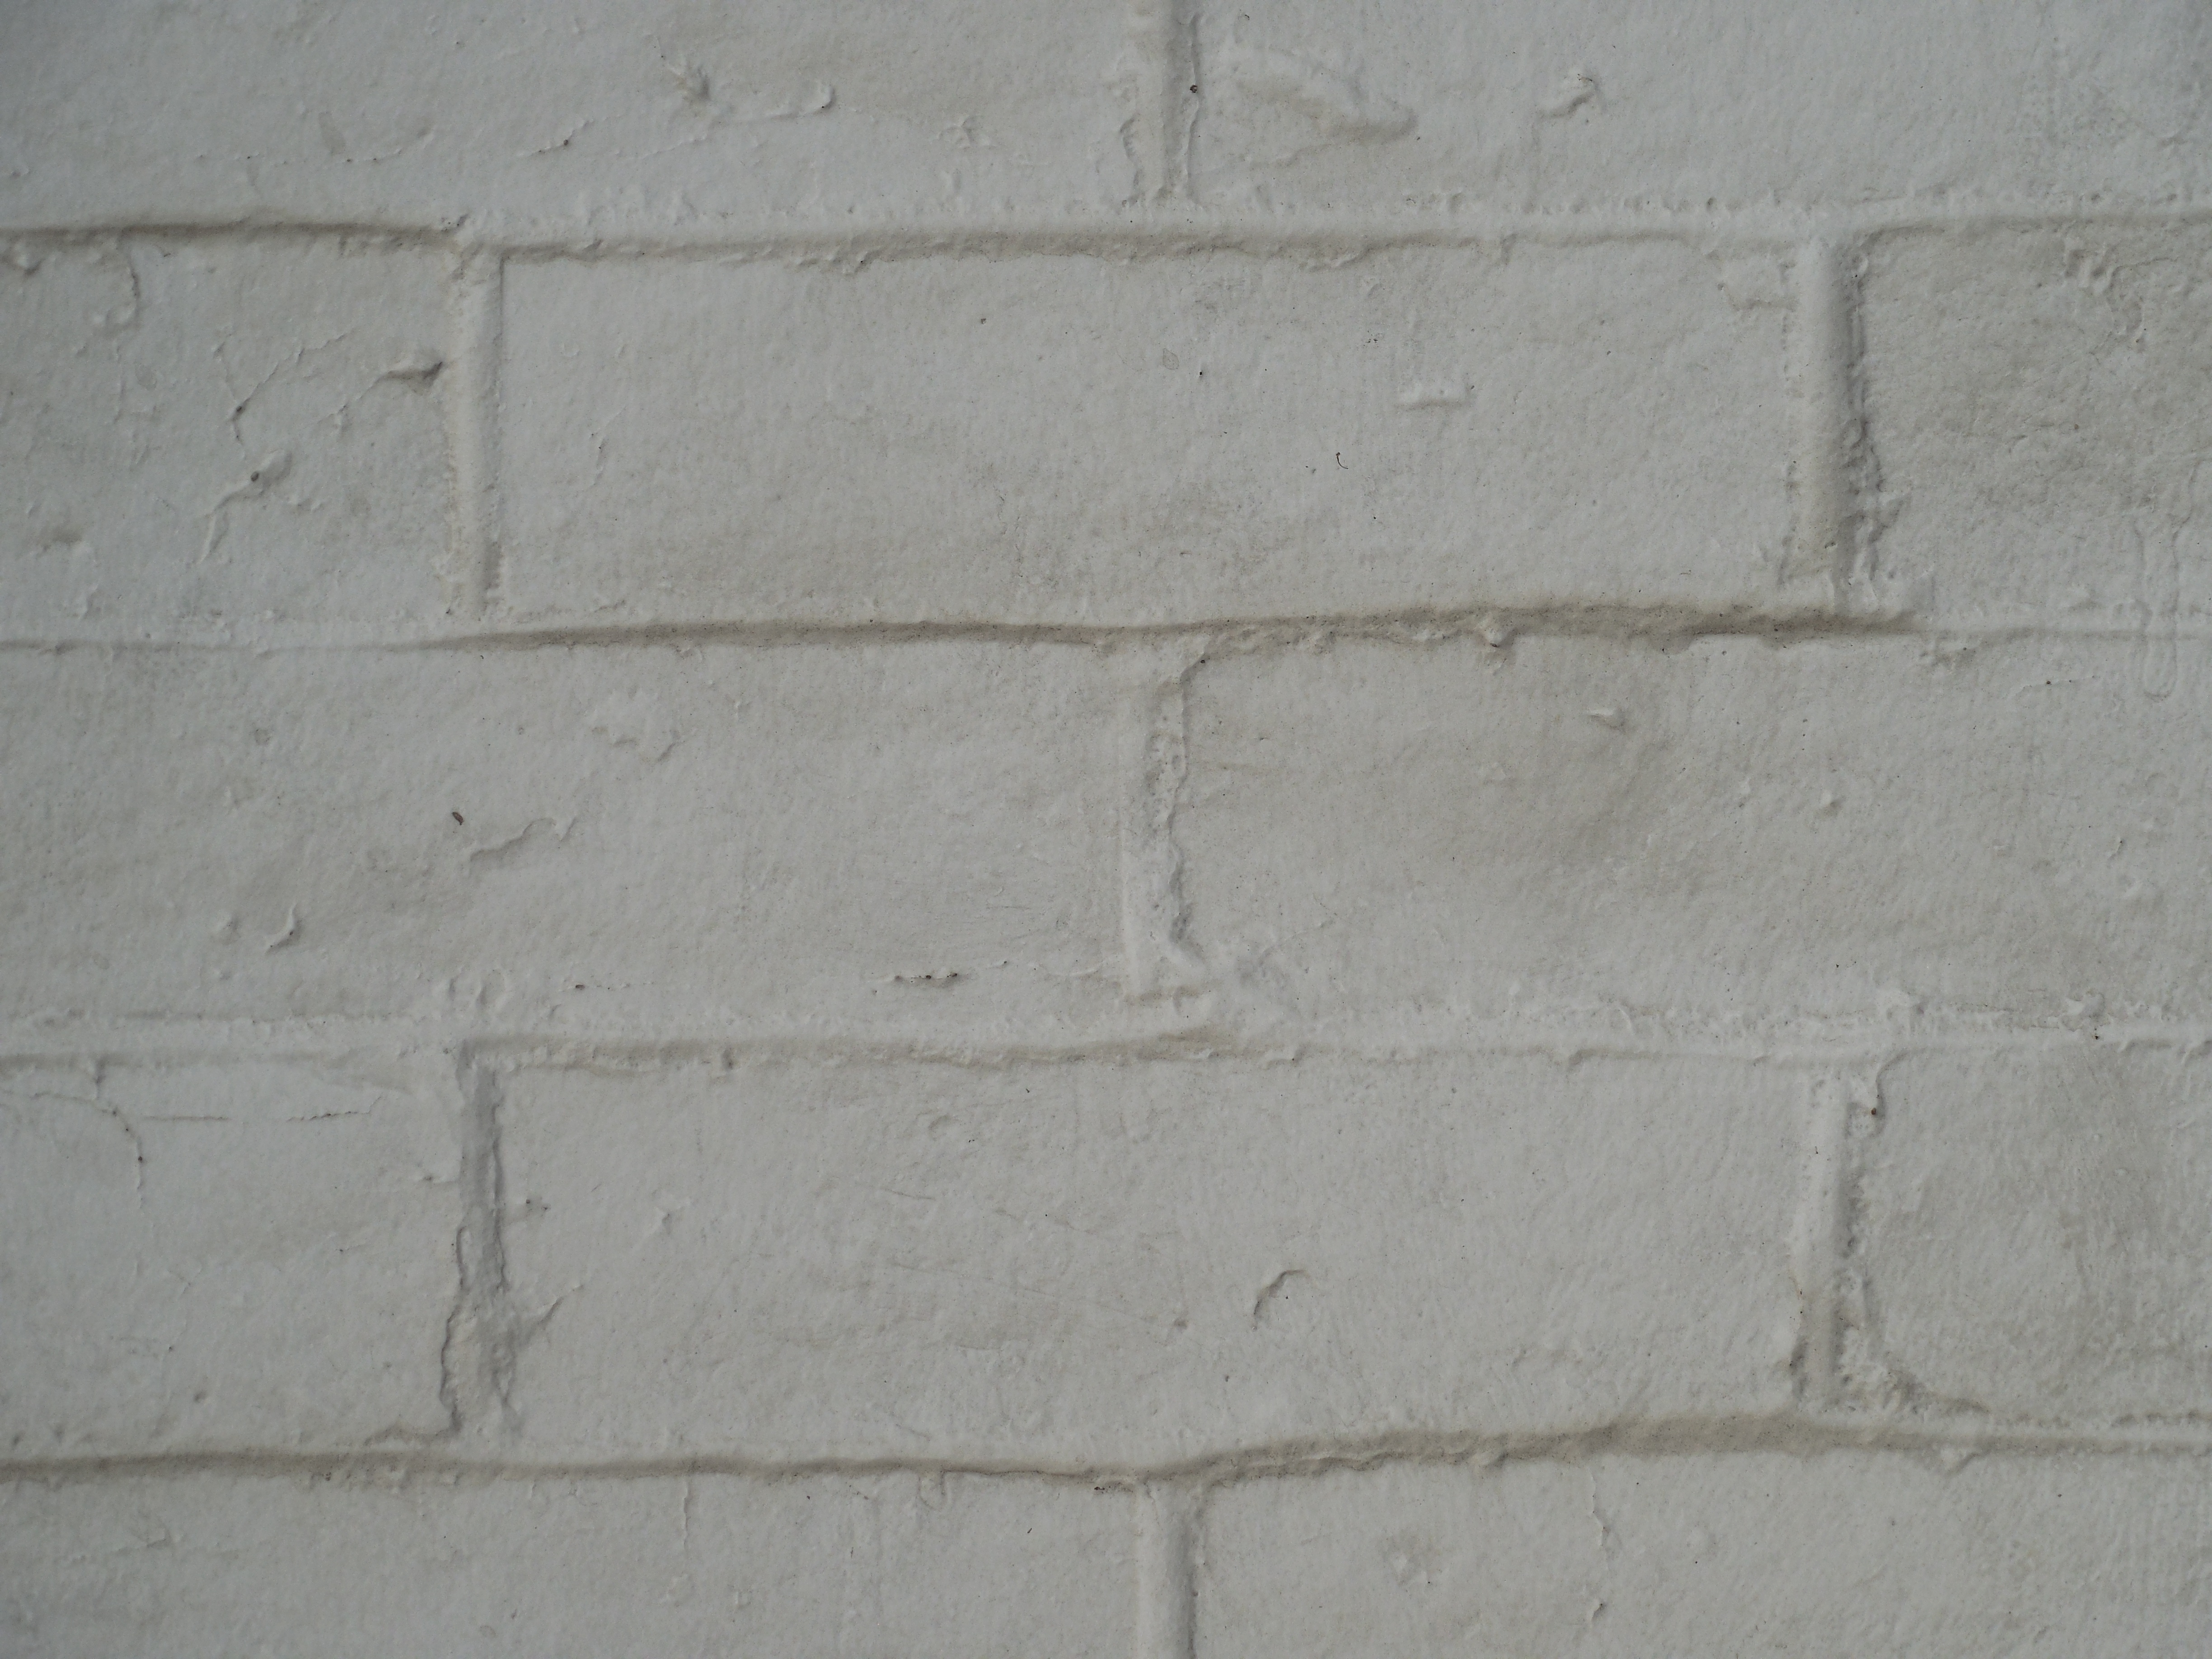
architecture, texture, floor, building, wall, decoration, pattern, color, tile, room, brick, material, housing, background, design, walls, wallpaper, painted, brickwork, architectural, plaster, section, building materials, brick house, flooring, road surface